Soviet Army

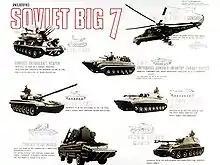
A U.S. assessment of the seven most important items of Soviet combat equipment in 1981

Some Russian sources give more specific numbers: Between 1953 and 1991, the hardware donated by the Soviet Union included 2,000 tanks, 1,700 APCs, 7,000 artillery guns, over 5,000 anti-aircraft guns, 158 surface-to-air missile launchers, and 120 helicopters. During the war, the Soviets sent North Vietnam annual arms shipments worth $450 million. From July 1965 to the end of 1974, fighting in Vietnam was observed by some 6,500 officers and generals, as well as more than 4,500 soldiers and sergeants of the Soviet Armed Forces. In addition, Soviet military schools and academies began training Vietnamese soldiers—in all more than 10,000 military personnel.